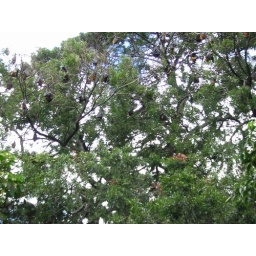
grey faced fruit bats near opera house